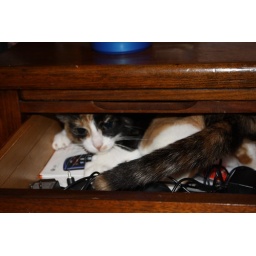
precious in desk drawer